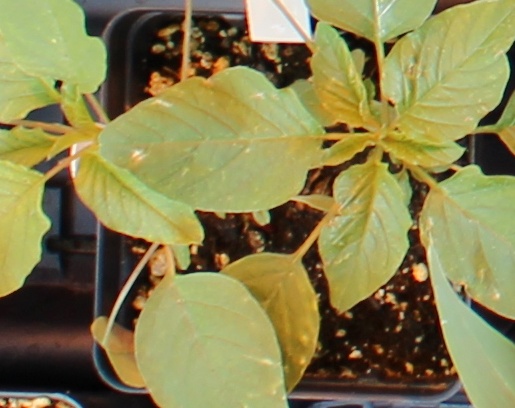
Label: Palmer Amaranth